The Man with the Frog

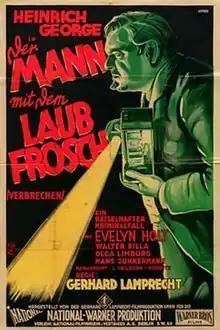

The Man with the Frog (German: Der Mann mit dem Laubfrosch) is a 1929 German silent crime film directed by Gerhard Lamprecht and starring Heinrich George, Hans Junkermann and Evelyn Holt. The film's art direction was by Otto Moldenhauer.